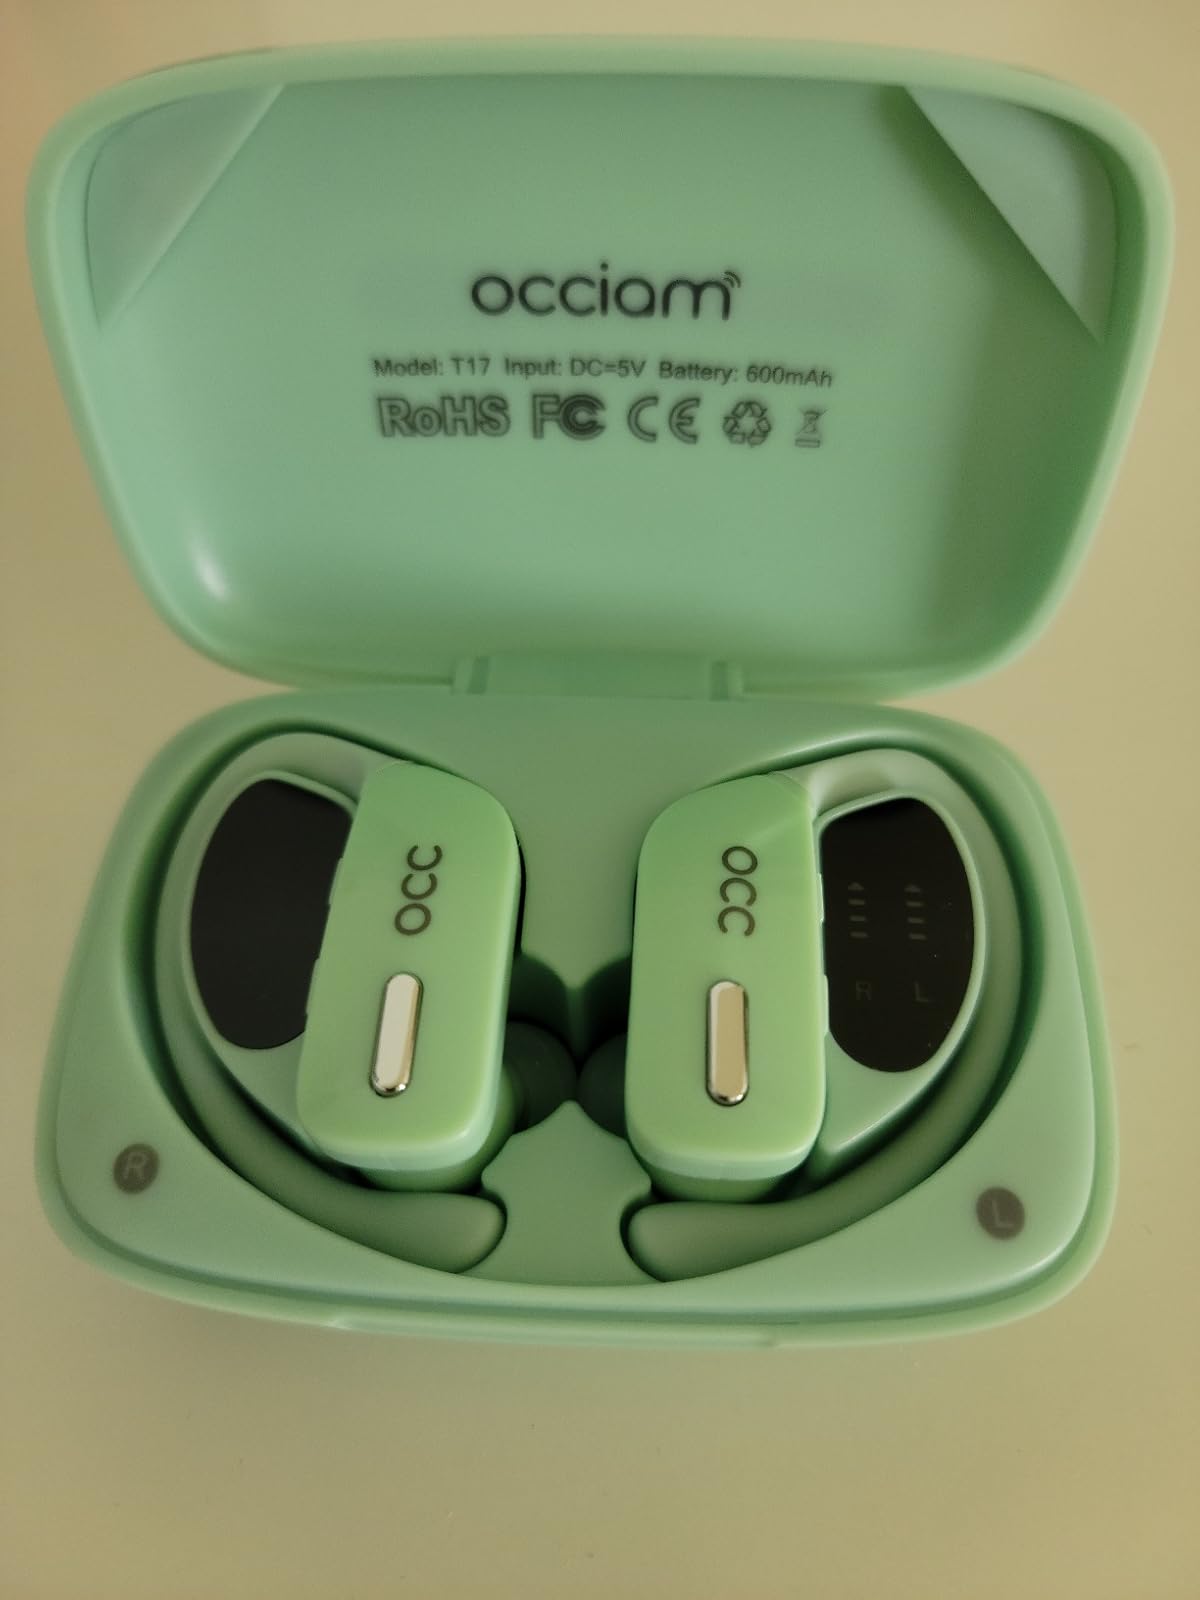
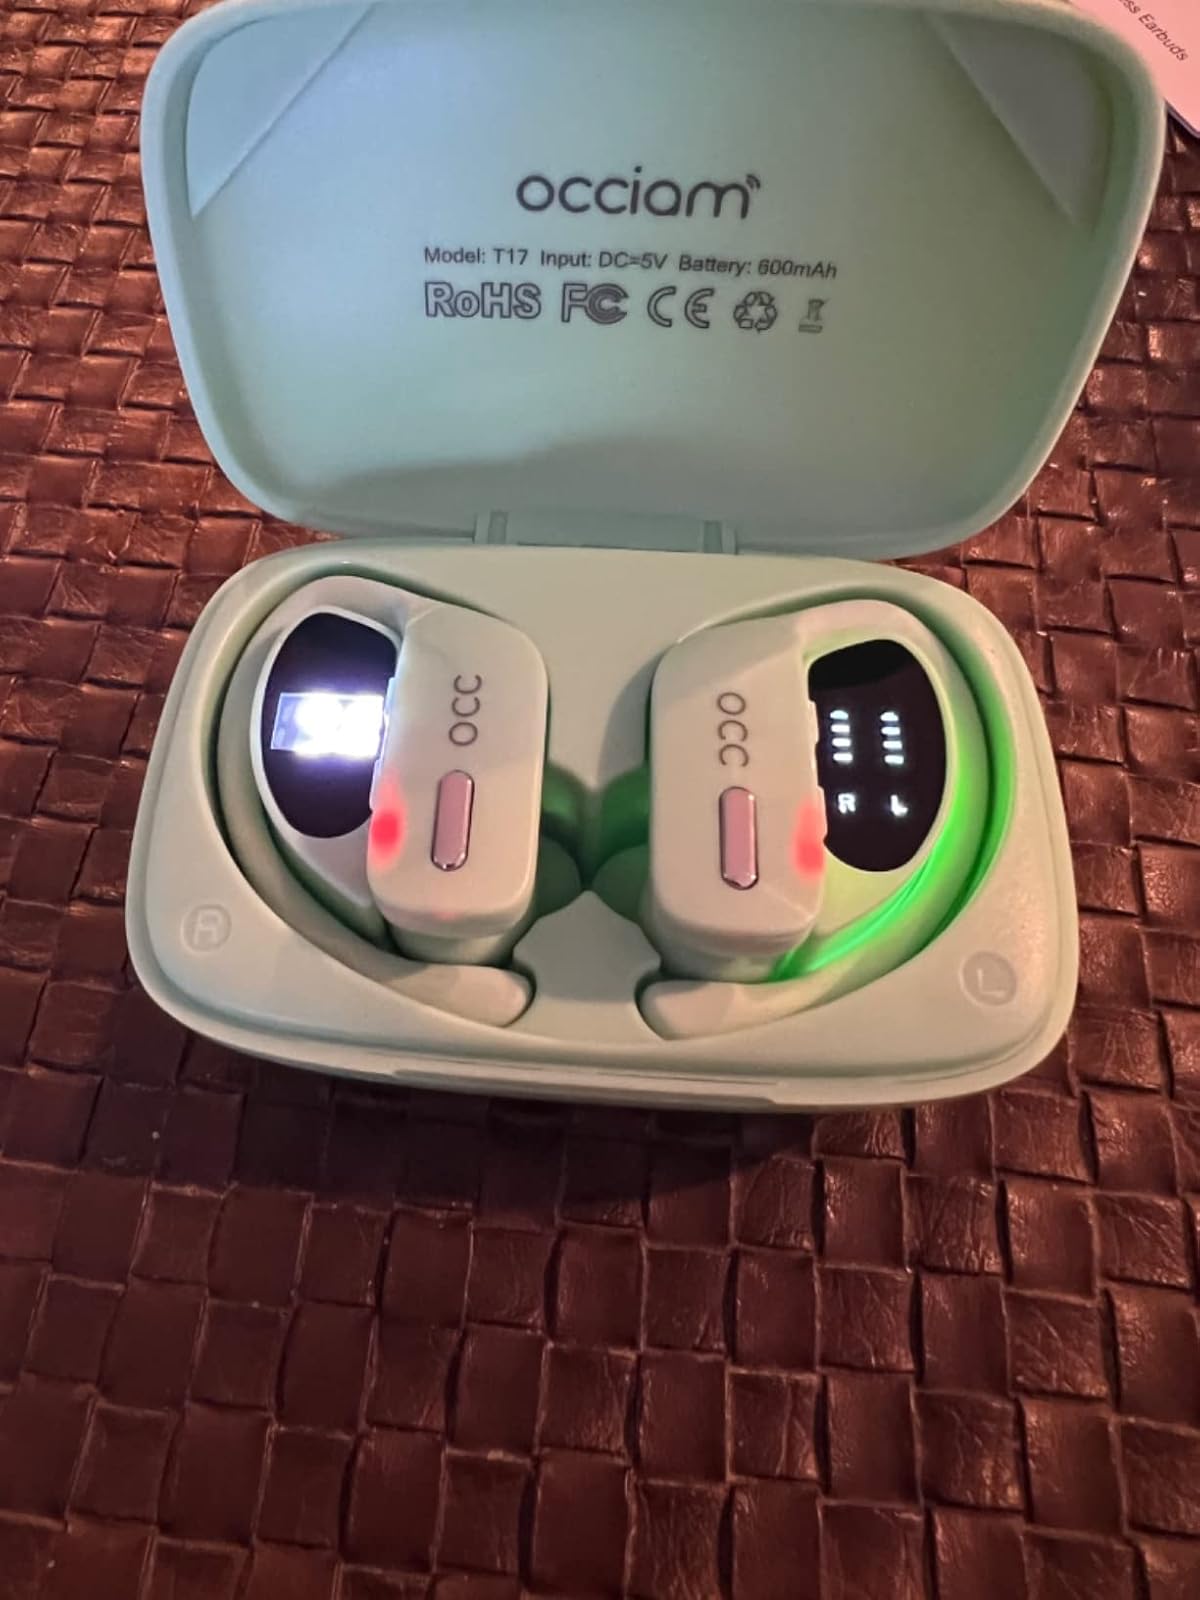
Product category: earbuds
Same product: yes